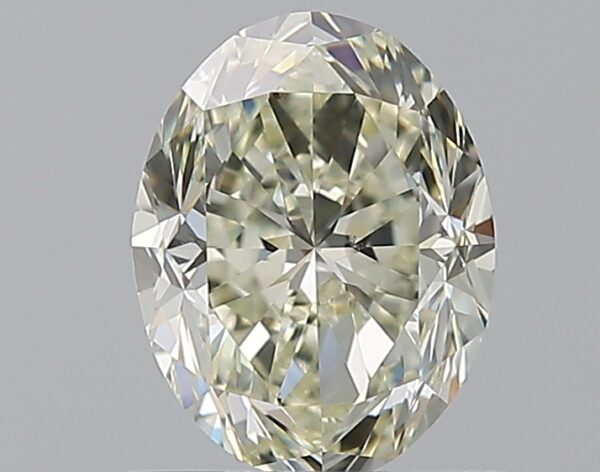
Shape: oval
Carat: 1
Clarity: VS2
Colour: M
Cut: FG
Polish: EX
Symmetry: VG
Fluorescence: N
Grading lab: GIA
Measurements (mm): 6.91 x 5.32 x 3.8